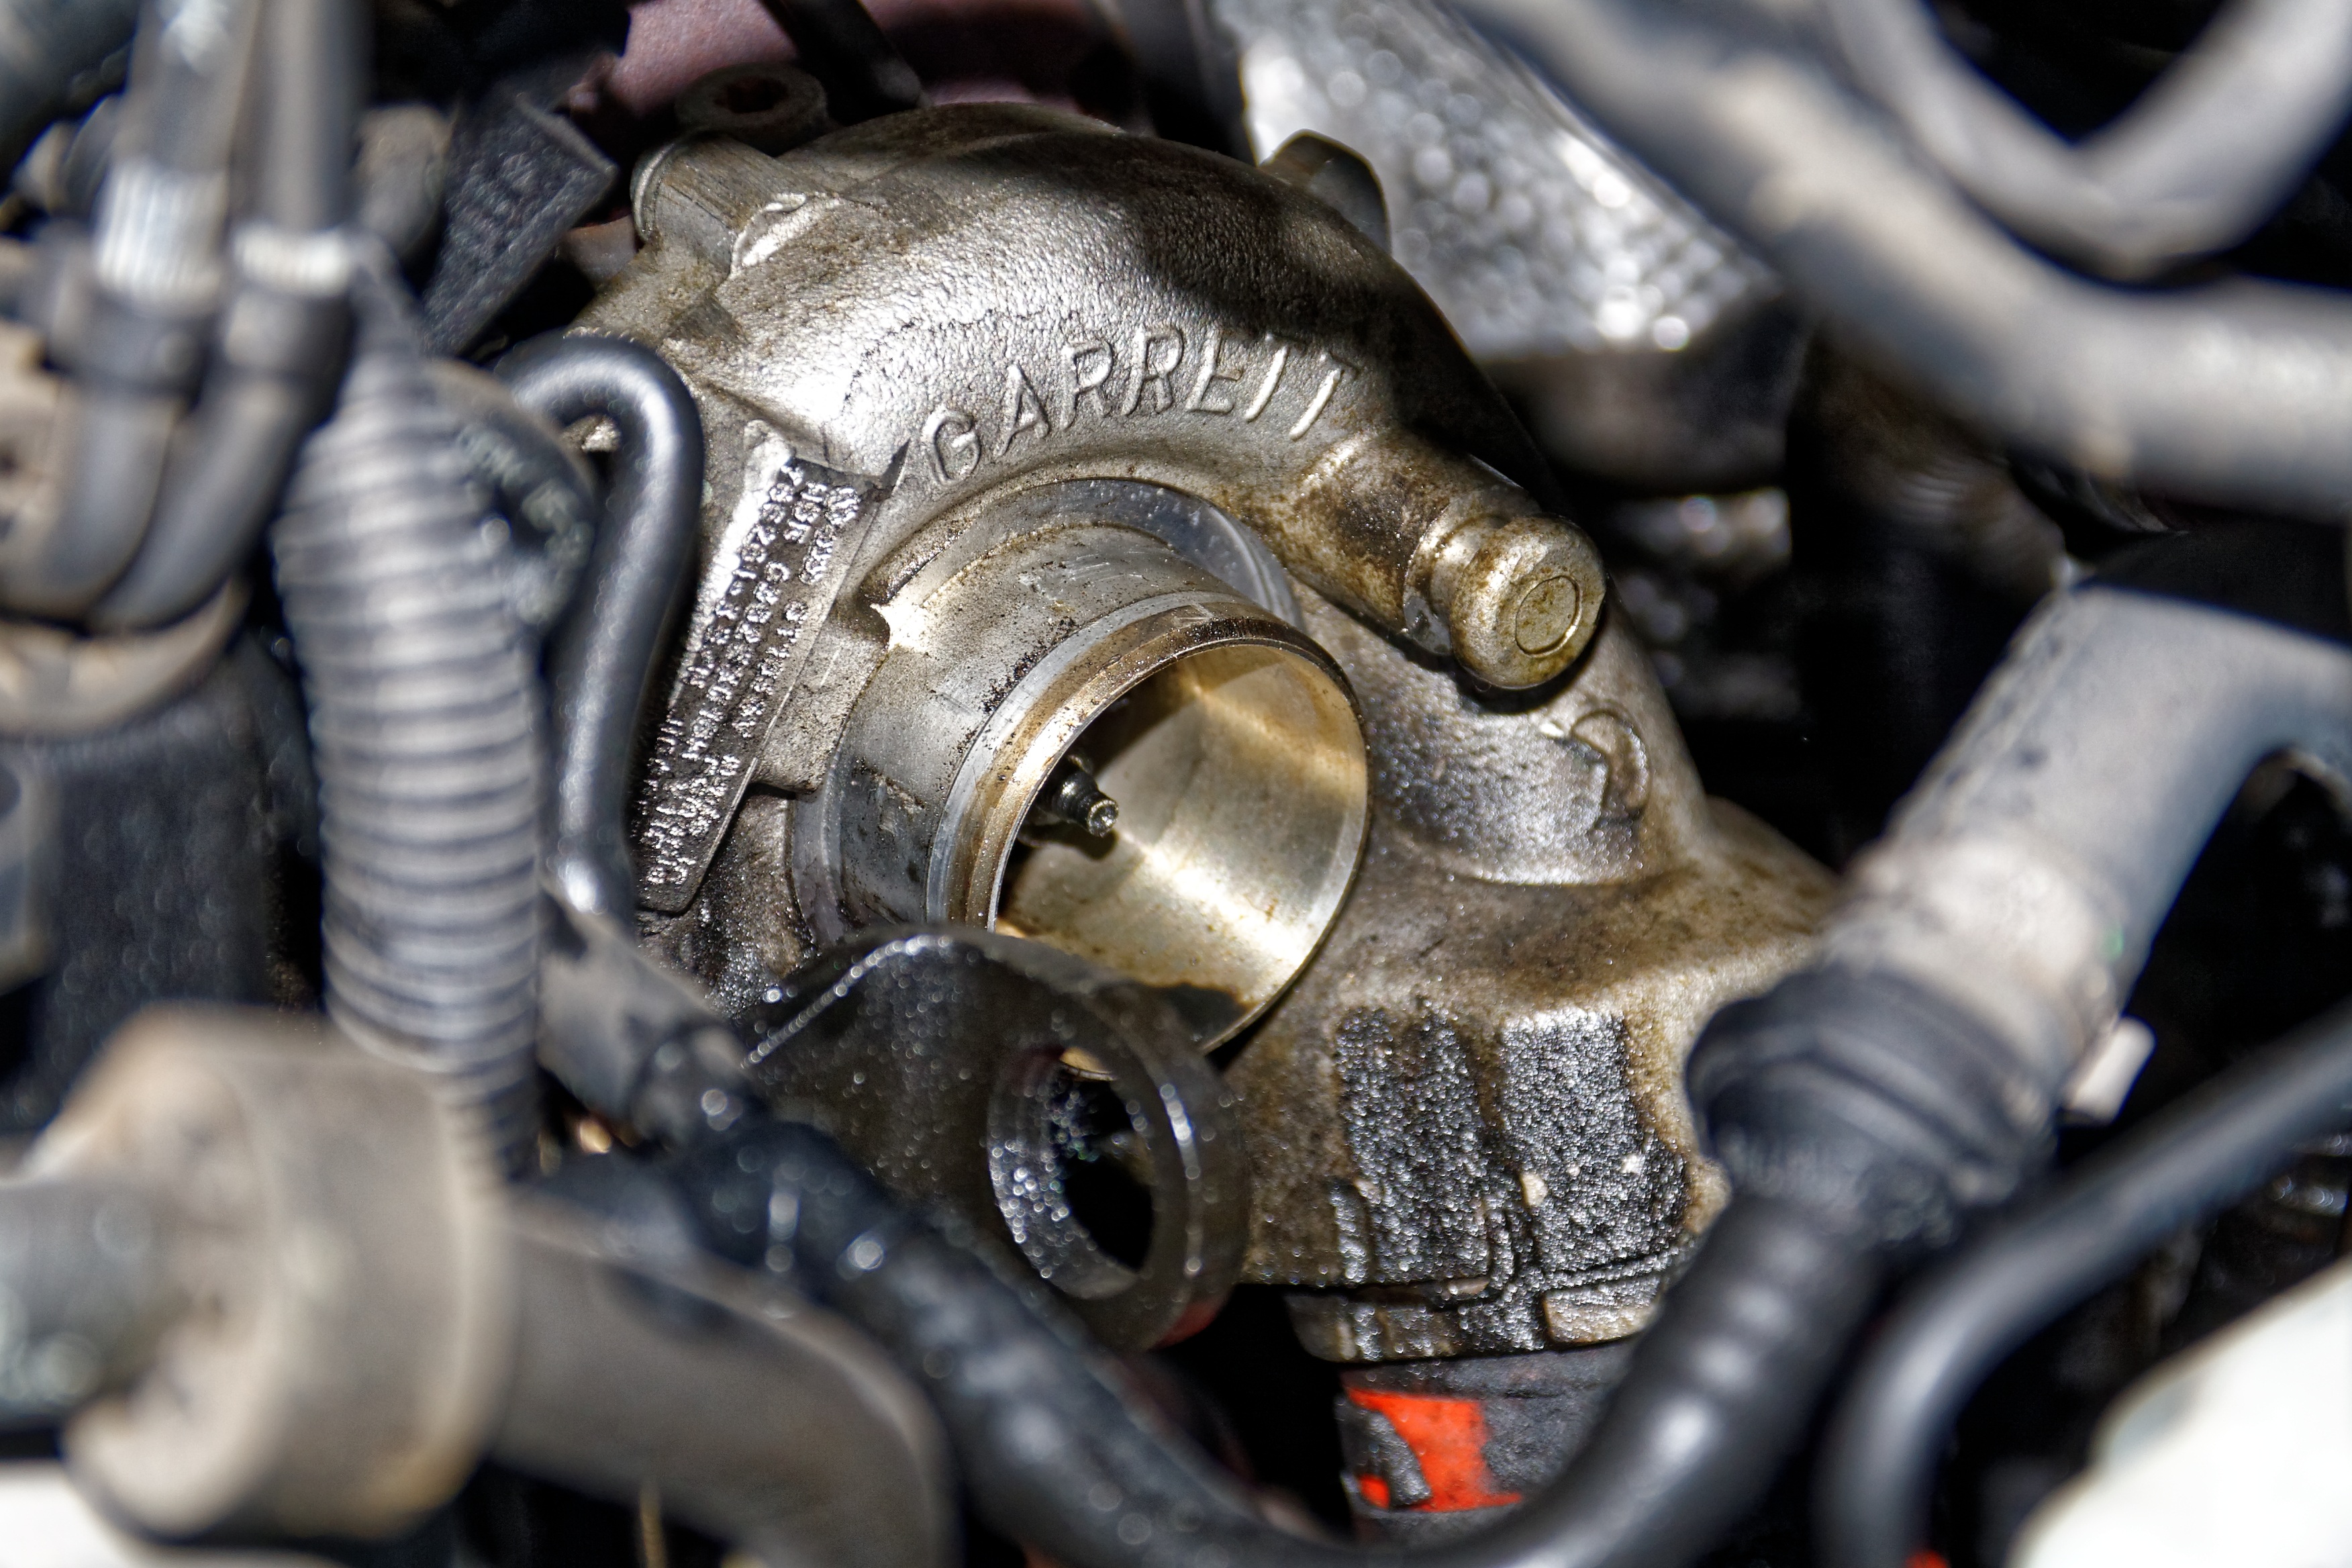
wheel, bicycle, vehicle, tire, engine, motor, diesel, turbo, garret, auto part, diesel engine, tdi, automotive engine part